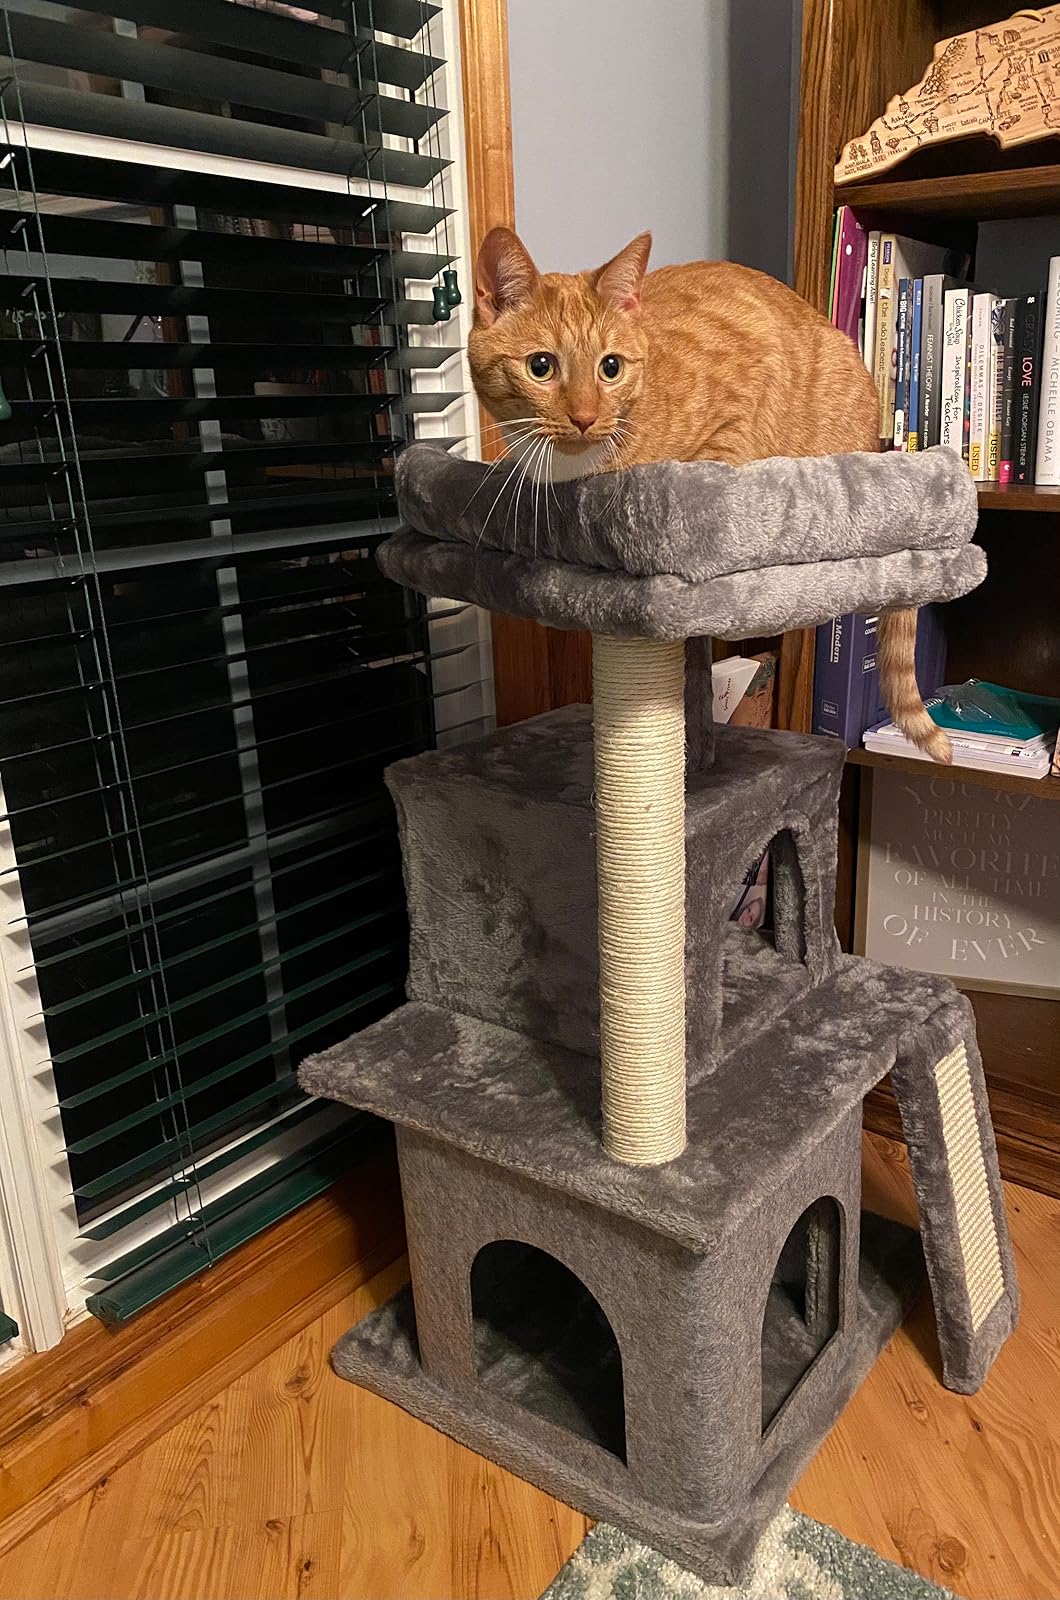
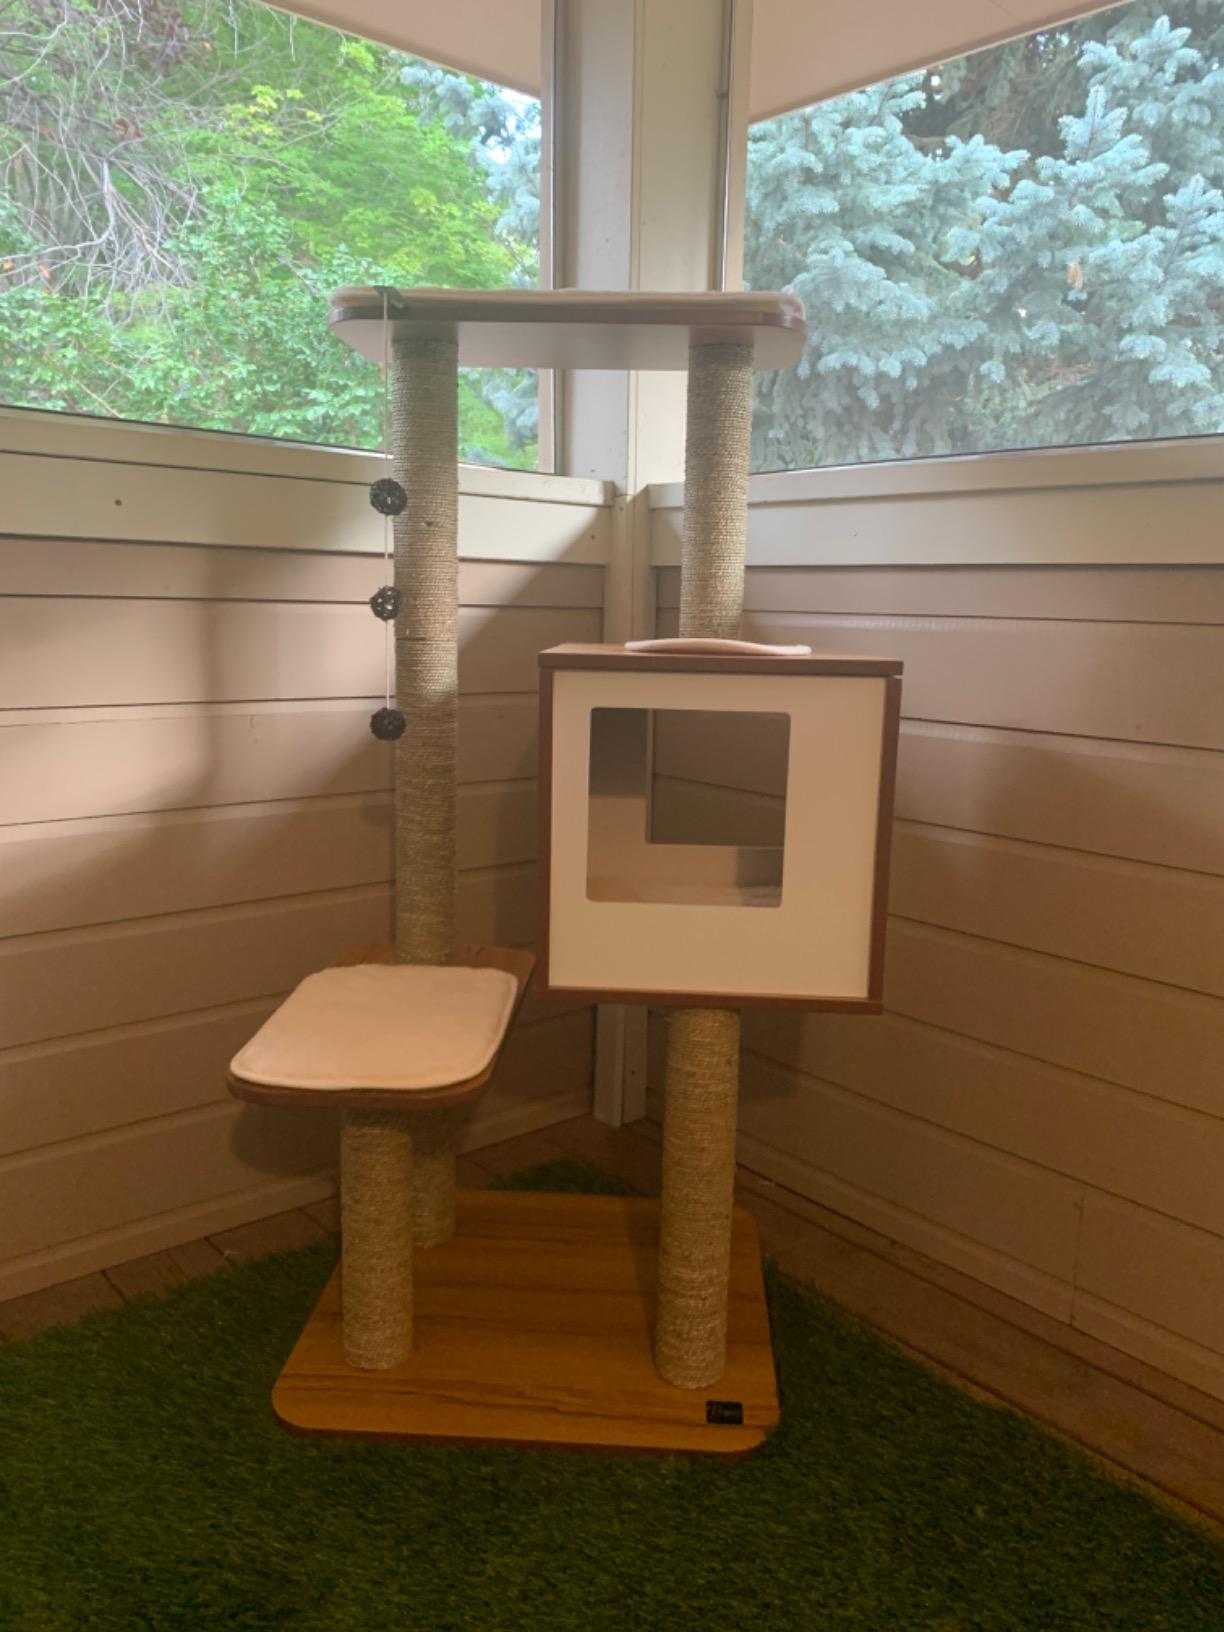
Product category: items_cat tree
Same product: no